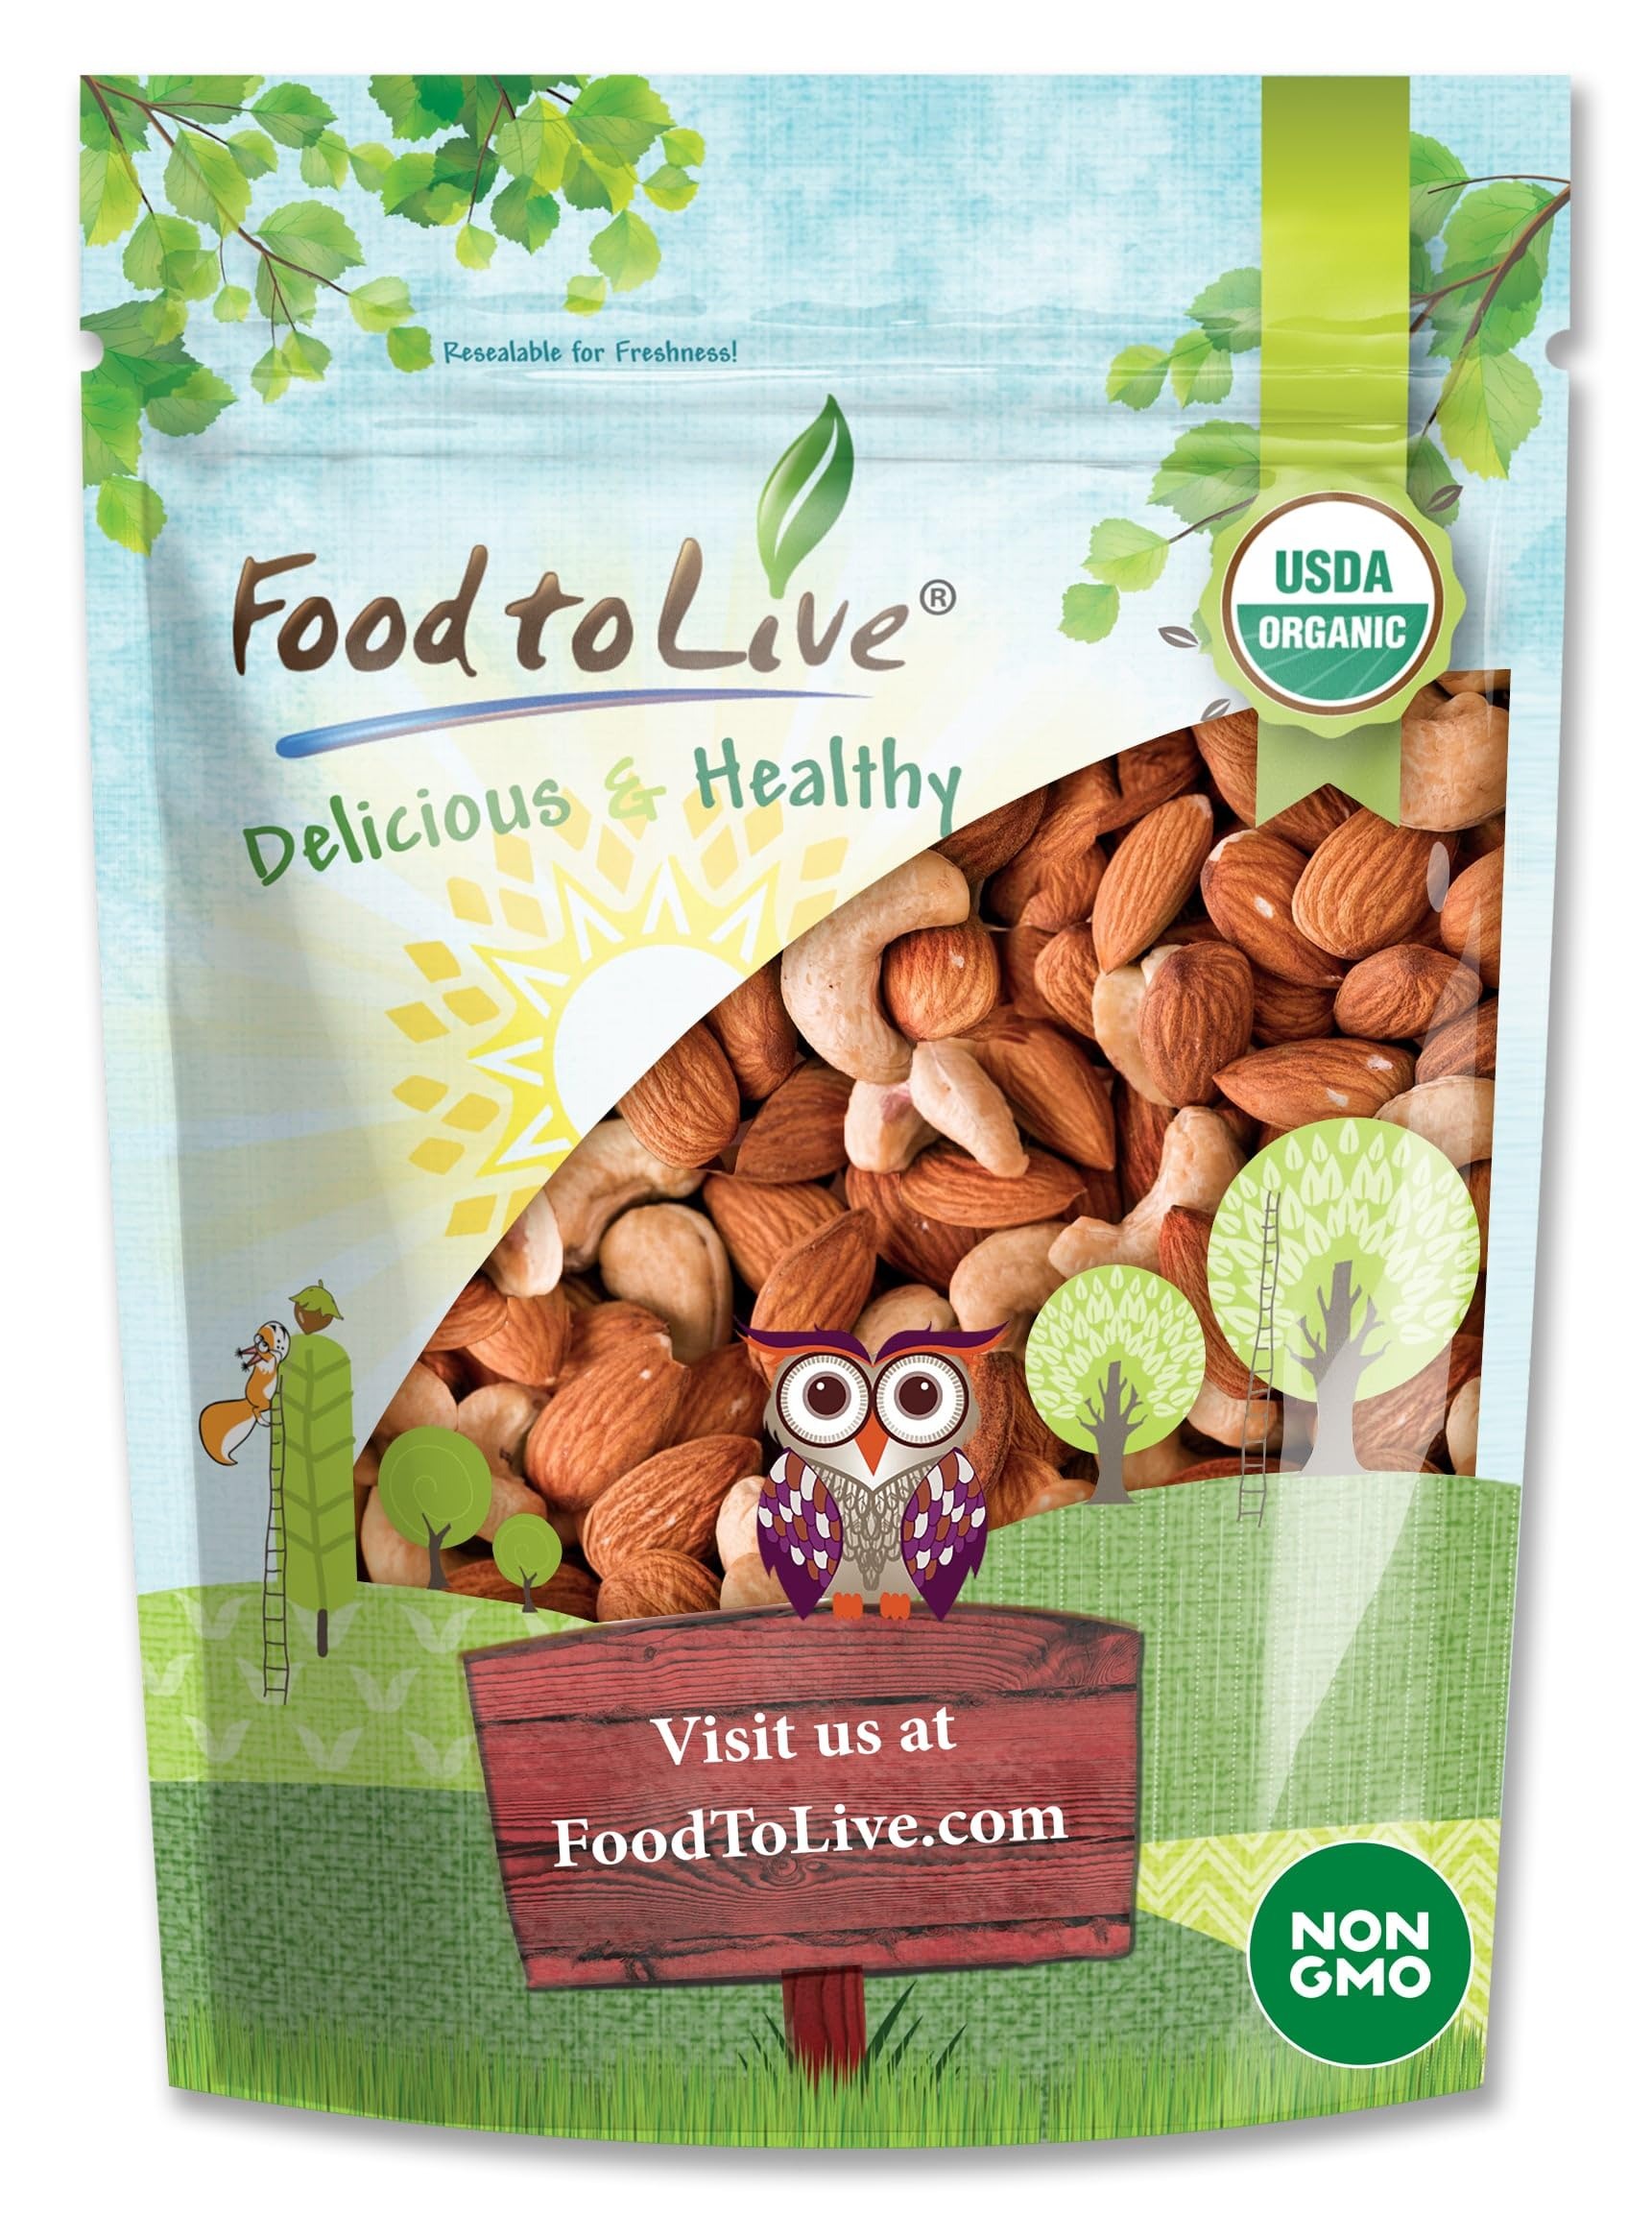
Item Name: Food to Live Organic Dry Roasted Almonds and Cashews Mix, 4 Pounds – Unsalted Oven Roasted Nuts, Non-GMO, Protein Rich Trail Mix, Healthy Vegan Snack, No Oil Added, Kosher Blend, Bulk
Bullet Point 1: ✔️ORGANIC, NON-GMO, VEGAN AND MADE IN USA: Dry Roasted Almonds and Cashews Mix is Organic, non-GMO, Vegan, Keto & Paleo, made in USA, and free of trans fat.
Bullet Point 2: ✔️OVEN-ROASTED, NO OIL, UNSALTED: Organic Cashews and Almonds from this Blend have been gently roasted in an oven for enhanced flavor and texture. They’ve been roasted with NO oil and NO salt added.
Bullet Point 3: ✔️HIGHLY NUTRITIOUS, RICH IN PROTEIN: Organic Roasted Almonds & Cashews are both packed with plant protein, dietary fiber, “good” fats, potent antioxidants, Vitamins E, B6, K, and minerals including Copper, Magnesium, Phosphorus, Iron, Calcium, Zinc, and Potassium.
Bullet Point 4: ✔️PERFECT WHOLESOME SNACK: Crunchy and delicious Almonds and Cashews Mix makes an excellent snack that you can munch on at work, on a hike, road trip, on the go, or during a movie night. Take a bag with you wherever you go!
Bullet Point 5: ✔️BAKING INGREDIENT AND MORE: Toss Organic Dry Roasted Almonds and Cashews over your morning oatmeal, yogurt, cereals, salads, add them to granola bars, serve on a charcuterie board or use when baking breads, cookies, cakes, brownies, and more.
Product Description: Crafted with love, Dry Roasted Organic Almonds and Cashews Mix by Food to Live is another proud member of our Signature Snacks Collection. For this Blend we have chosen 2 most famous and one of the most nutrient-dense nut varieties and carefully toasted them in an oven without any oil added. Our Dry Roasted Cashews & Almonds Mix is Unsalted, Organic, non-GMO, Vegan, made in USA, free of additives, Keto and Paleo friendly. The Nutritional Benefits of Organic Roasted Almonds and Cashews Are you worried about losing on nutrients when opting for Roasted Organic Mixed Nuts? Since Food to Live’s Organic Cashew and Almond Mix is roasted with no oil, its Nutritional Profile is very similar to the Raw one’s. Roasted Organic Cashews and Organic Almonds are a powerhouse of “good” fats, dietary fiber, and plant protein, crucial for those on a Vegan or Vegetarian diet. What’s more, Organic Unsalted Nut Mix is packed with beneficial Vitamins B6, E, K in addition to various essential minerals including Copper, Magnesium, Zinc, Phosphorus, Iron, Calcium, and Potassium. Besides, Almonds & Cashews Roasted Unsalted are a source of potent antioxidants especially flavonoids and carotenoids. Antioxidants fight free radicals, playing an important role in promoting our general well-being. Finally, Roasted Organic Cashews and Almonds Mix is an excellent Keto & Paleo ingredient. The Versatile Uses of Organic Dry Roasted Almonds & Cashews Mix Organic Cashews and Almonds Unsalted and Roasted offer a delectable rich nutty flavor of Cashews, complemented by Almonds’ sweet notes and crunchy texture. Savor Food to Live’s Organic Dry Roasted Trail Mix whenever you need an energy boost: at work, on a hike, road trip, before or after a workout, or simply on the go. For savory snack lovers, we have the same Blend with salt. Apart from snacking, add Mixed Nuts Unsalted to your morning oatmeal, porridges, bowls, chia puddings, protein shakes, salads, and smoothies. Further, Organic Nut Mix is an out
Value: 64.0
Unit: Ounce

Price: 53.7